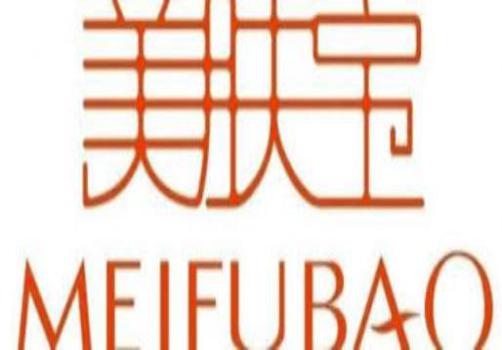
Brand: meifubao
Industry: Necessities